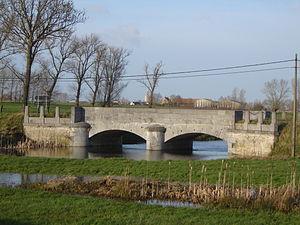
Cette page regroupe l'ensemble des monuments classés de la ville de Lo-Reninge.